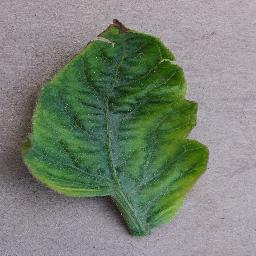
Label: Tomato___Tomato_Yellow_Leaf_Curl_Virus